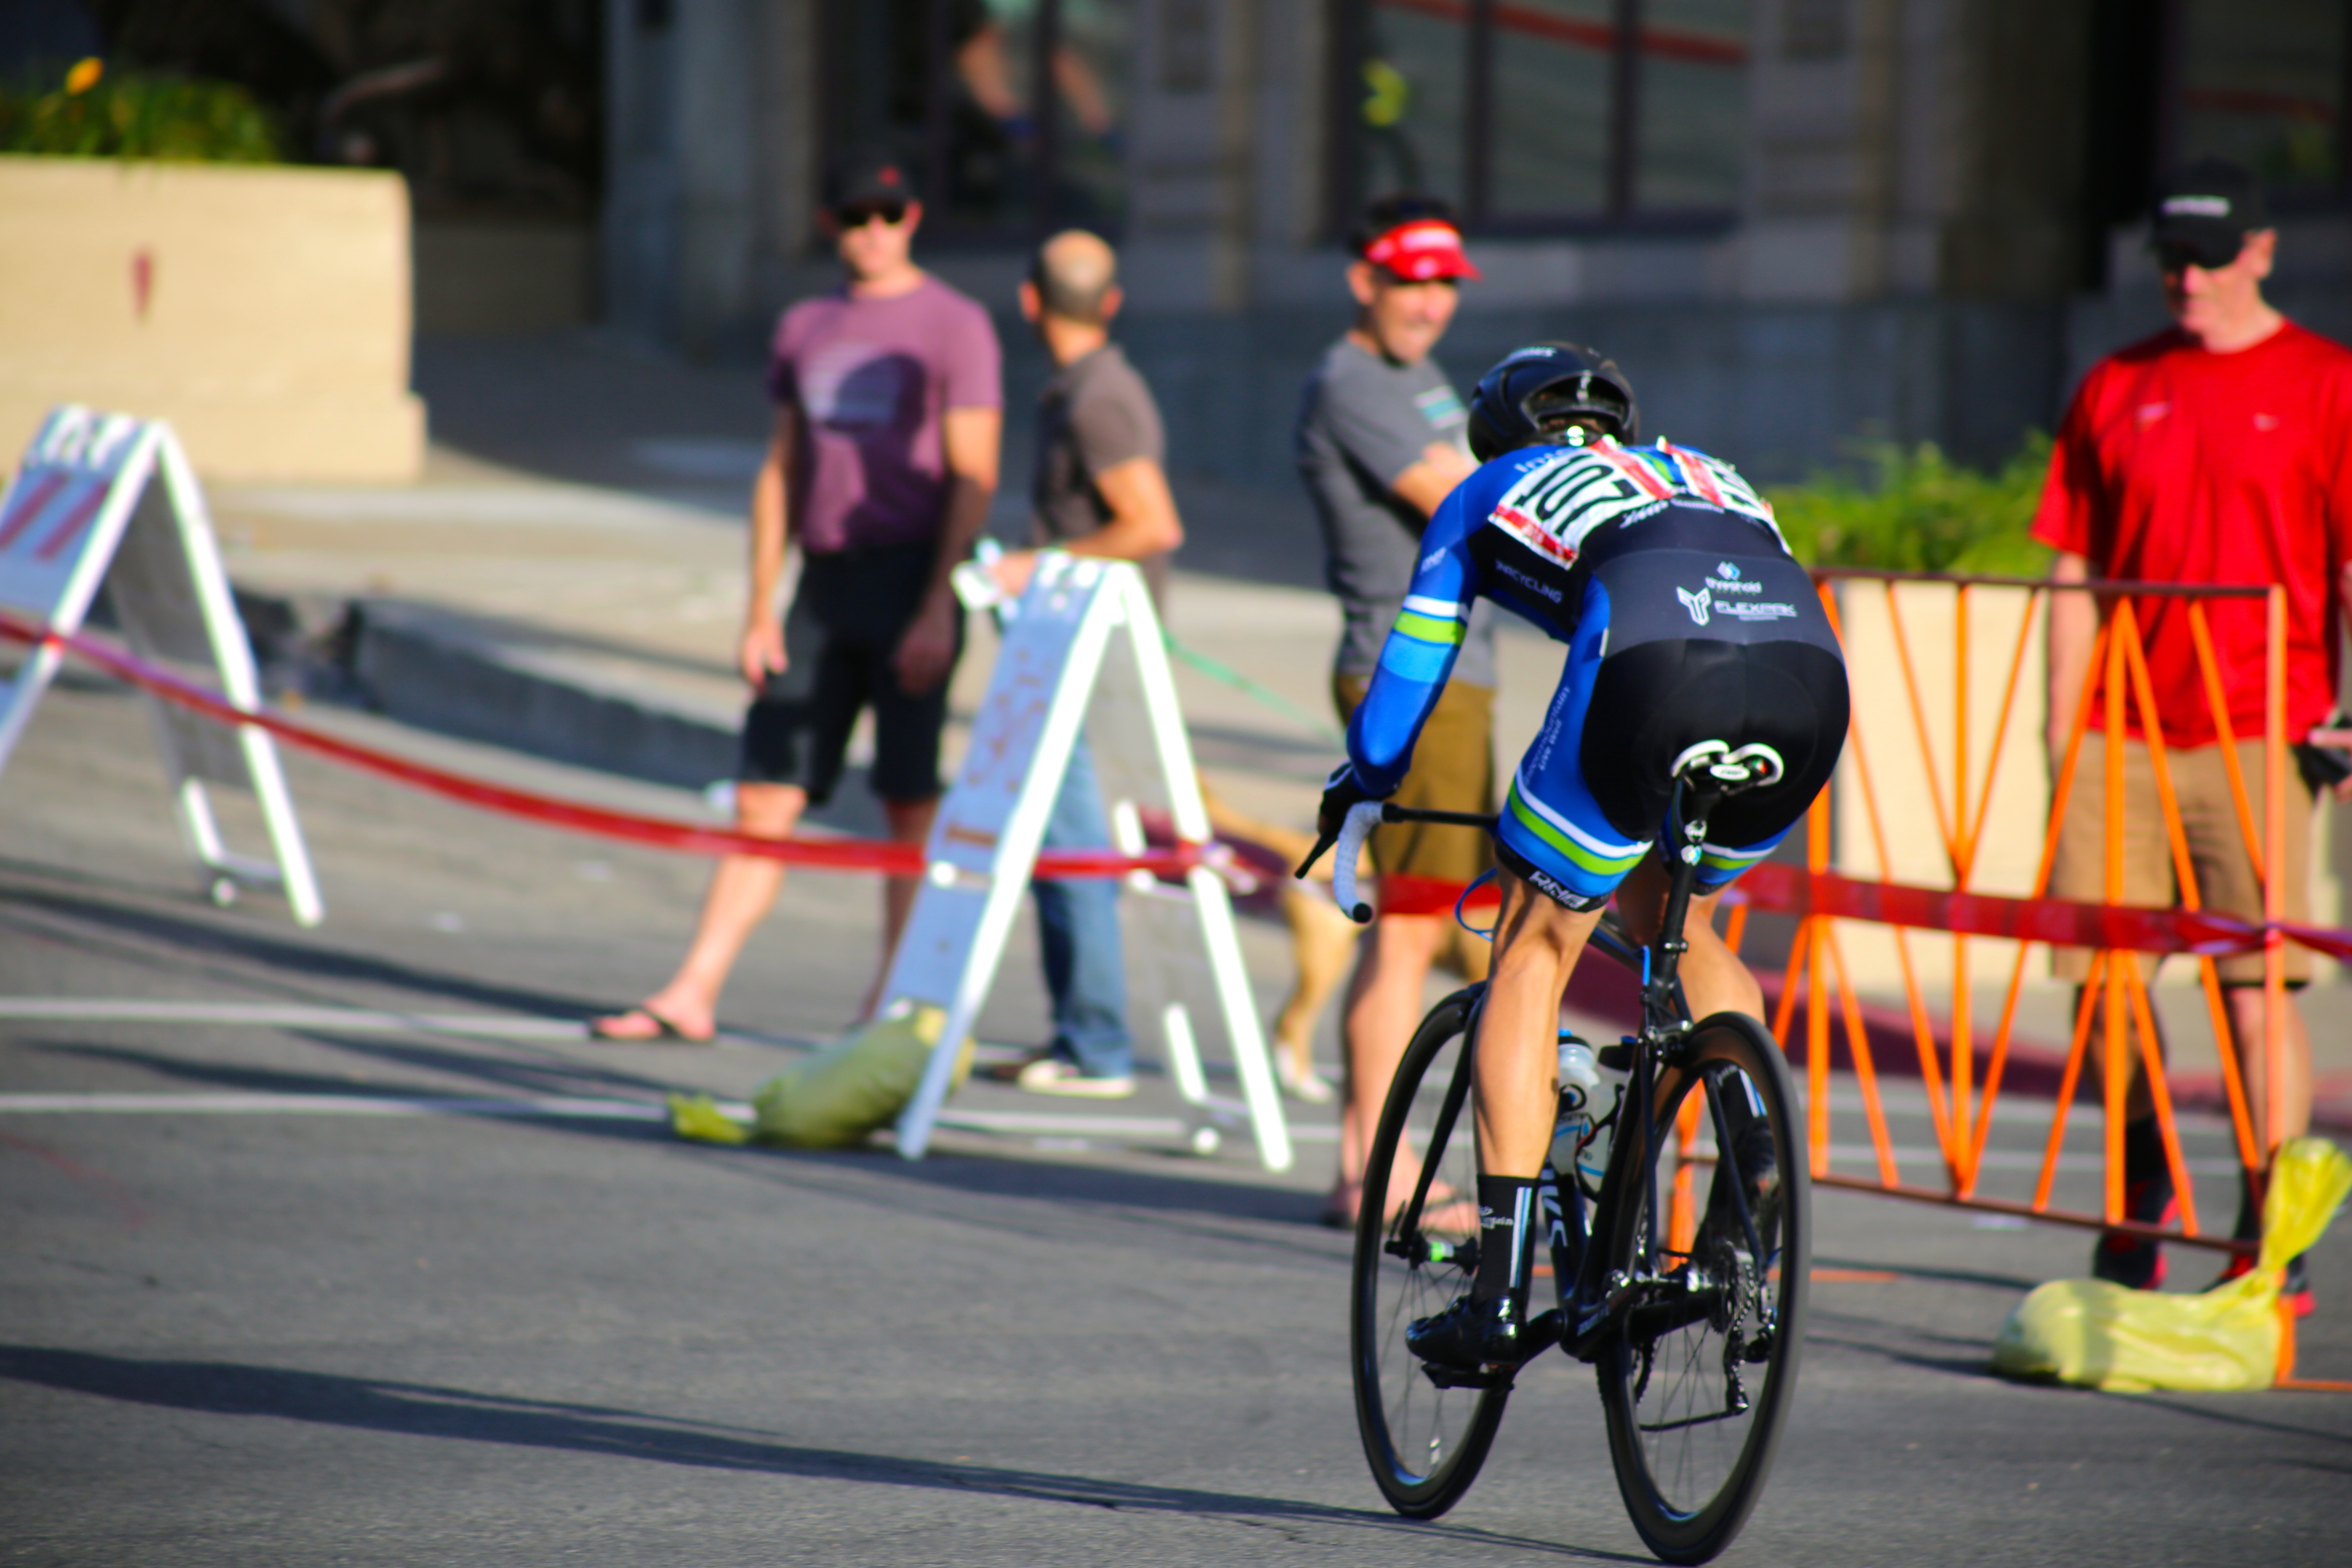
man, outdoor, person, people, woman, road, sport, wheel, bicycle, bike, summer, recreation, motion, female, cyclist, rider, transport, young, vehicle, athletic, training, ride, exercise, speed, lifestyle, leisure, healthy, health, fitness, workout, activity, outdoors, cycling, race, outside, sporty, marathon, women, sports, helmet, biking, racing, beautiful, fit, athlete, active, bicycle race, biker, triathlon, adult, physical, sportswear, road cycling, outdoor recreation, racing bikes, cycle sport, cyclo cross, bicycle racing, road bicycle, individual sports, endurance sports, racing bicycle, road bicycle racing, duathlon